The Milky Way (1936 film)

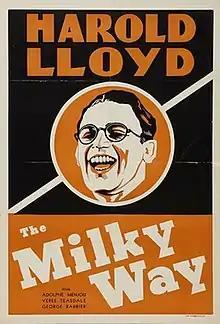
Film poster

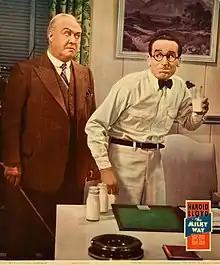
"The Milky Way" (1936) poster

The Milky Way is a 1936 American comedy film starring Harold Lloyd. Directed by comedy veteran Leo McCarey, the film was written by Grover Jones, Frank Butler and Richard Connell based on a play of the same name by Lynn Root and Harry Clork that was presented on Broadway in 1934.